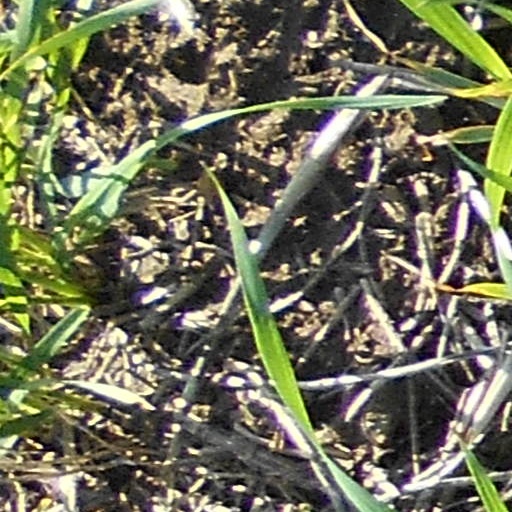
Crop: wheat